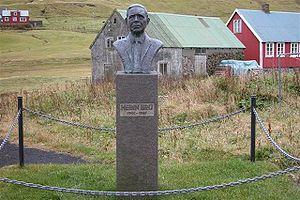
Heðin Brú, pseudonyme de Hans Jacob Jacobsen est un écrivain et traducteur féroïen né à Skálavík le 17 août 1901 et mort à Tórshavn le 18 mai 1987. Il est considéré comme l'un des plus importants romanciers en langue féroïenne.